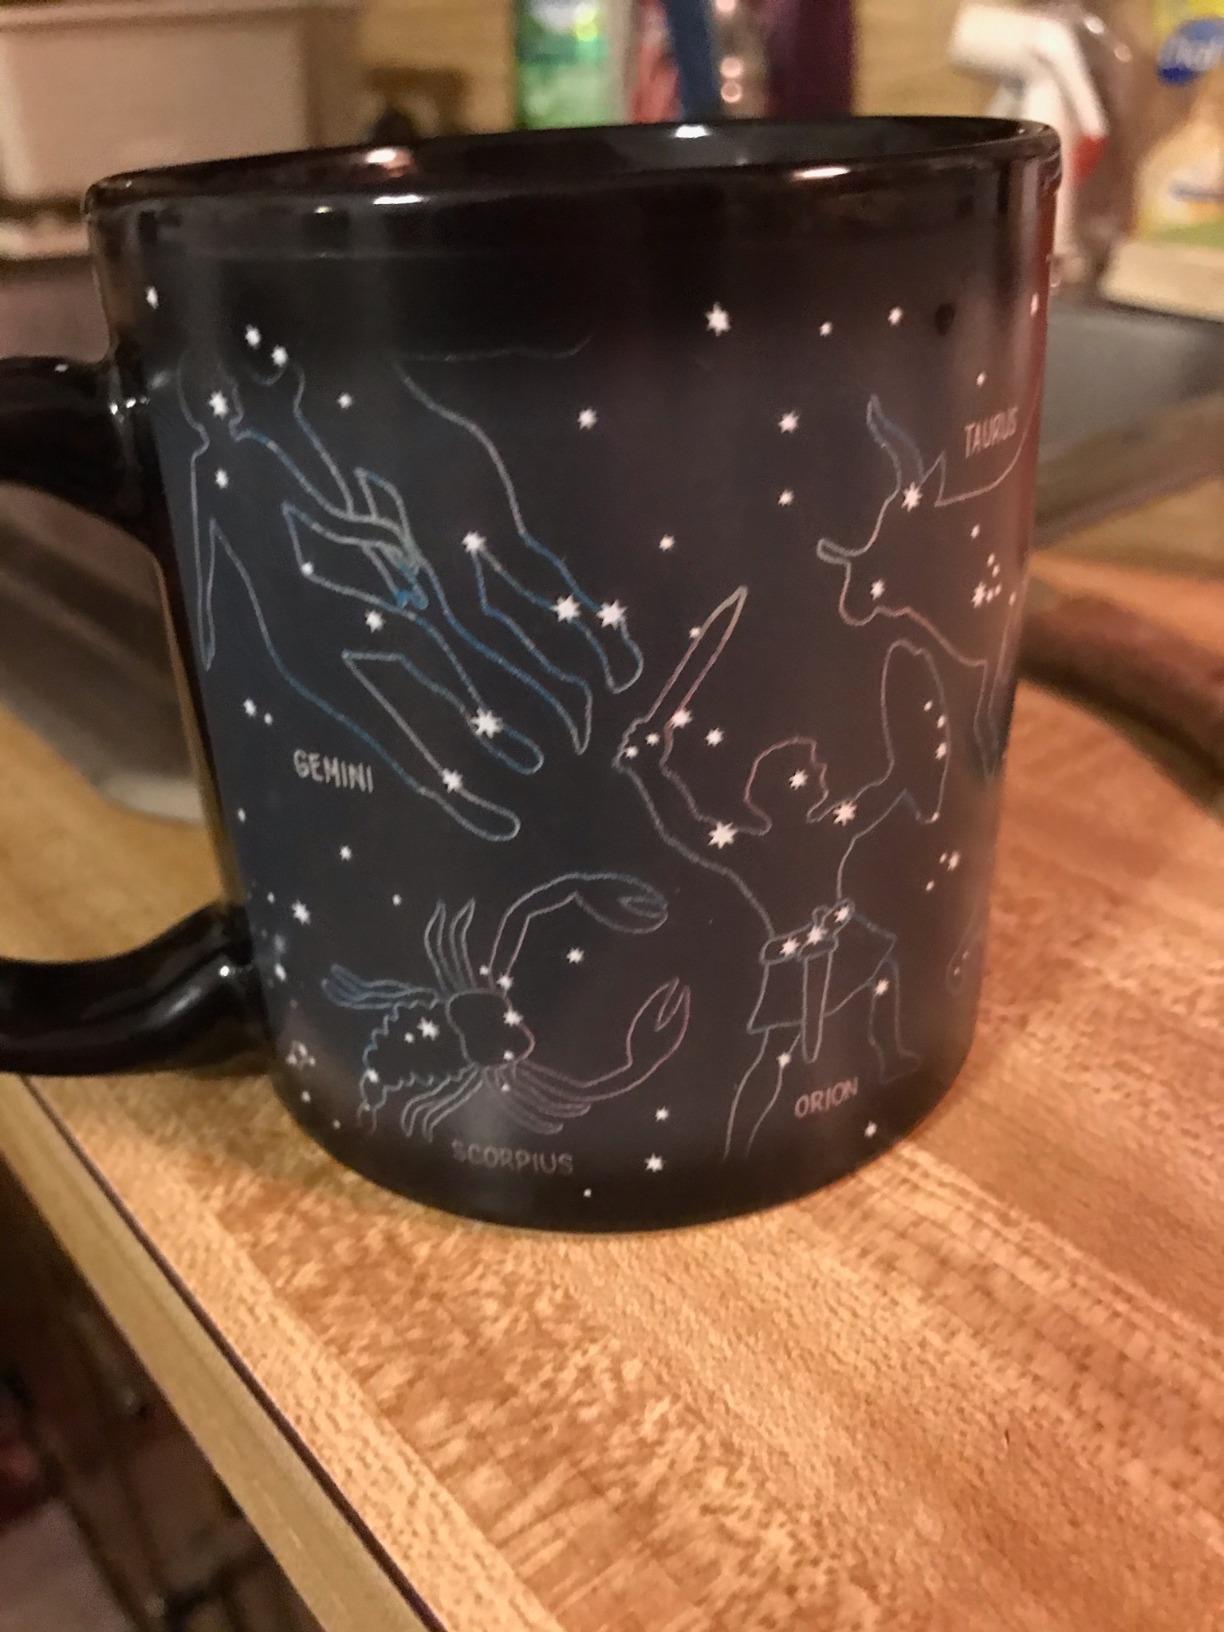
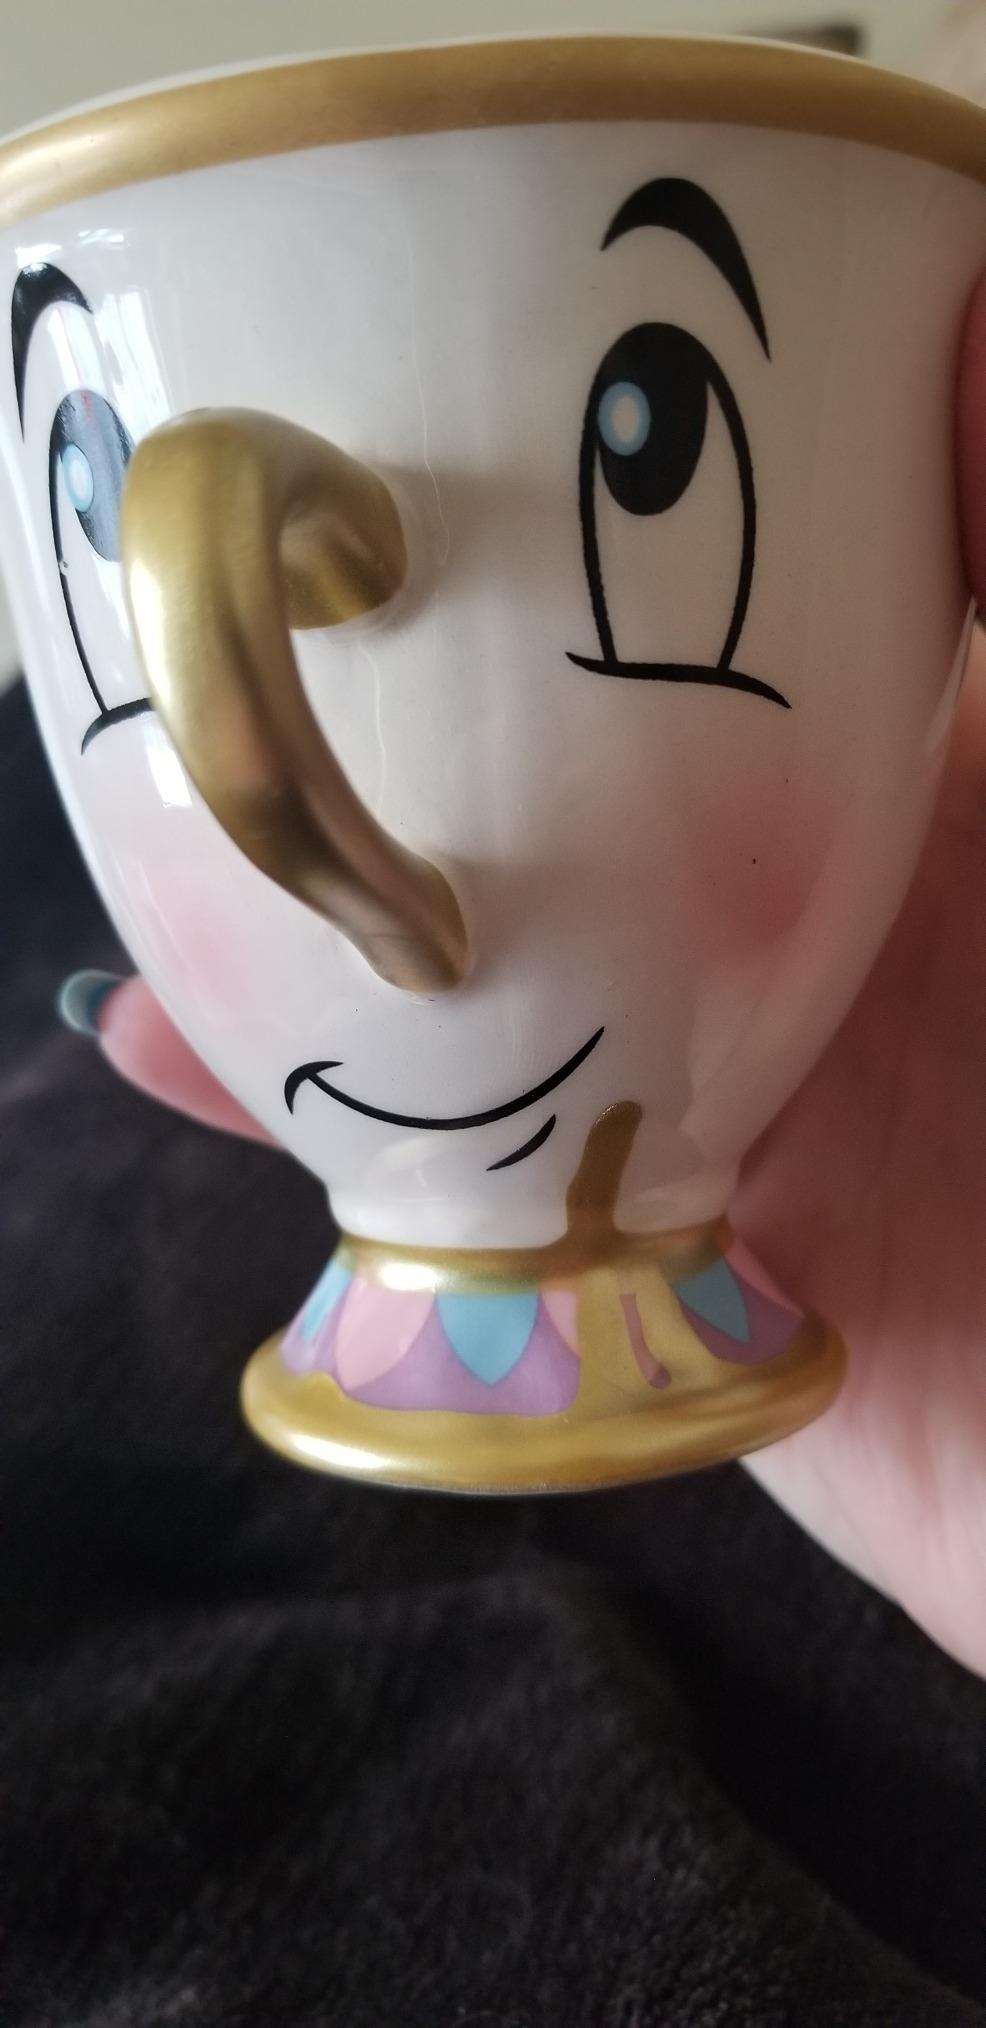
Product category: items_mug
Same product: no